SS Rushen Castle

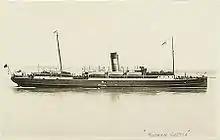
"Rushen Castle" on Steam Packet service.

"Rushen Castle" re-opened the normal Douglas - Liverpool service on 6 April 1946. However, with the return from war service of several of its twins, "Rushen Castle" was withdrawn from service, and laid up in Douglas prior to its disposal.